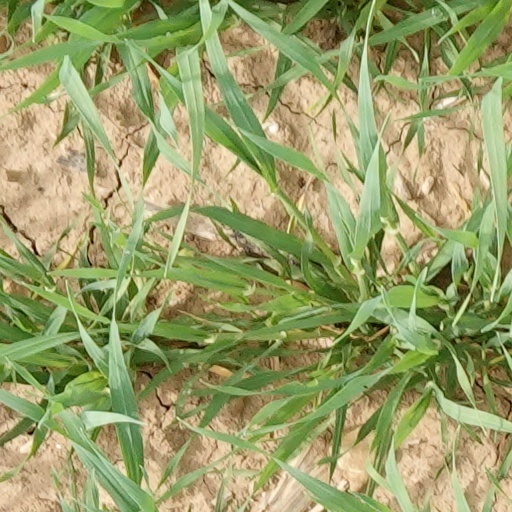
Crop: wheat